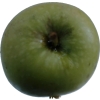
Label: Apple 12